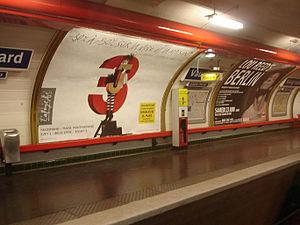
Métro de Paris (France) - ligne 3 - Station Vaugirard -
La liste des stations du métro de Paris propose un aperçu des stations actuellement en service, fermées ou autres, du métro de Paris, en France. Le métro a ouvert en 1900 et comprend 302 stations et 383 points d'arrêt, depuis le 23 mars 2013. Les stations fermées ne sont pas comptées dans le total.